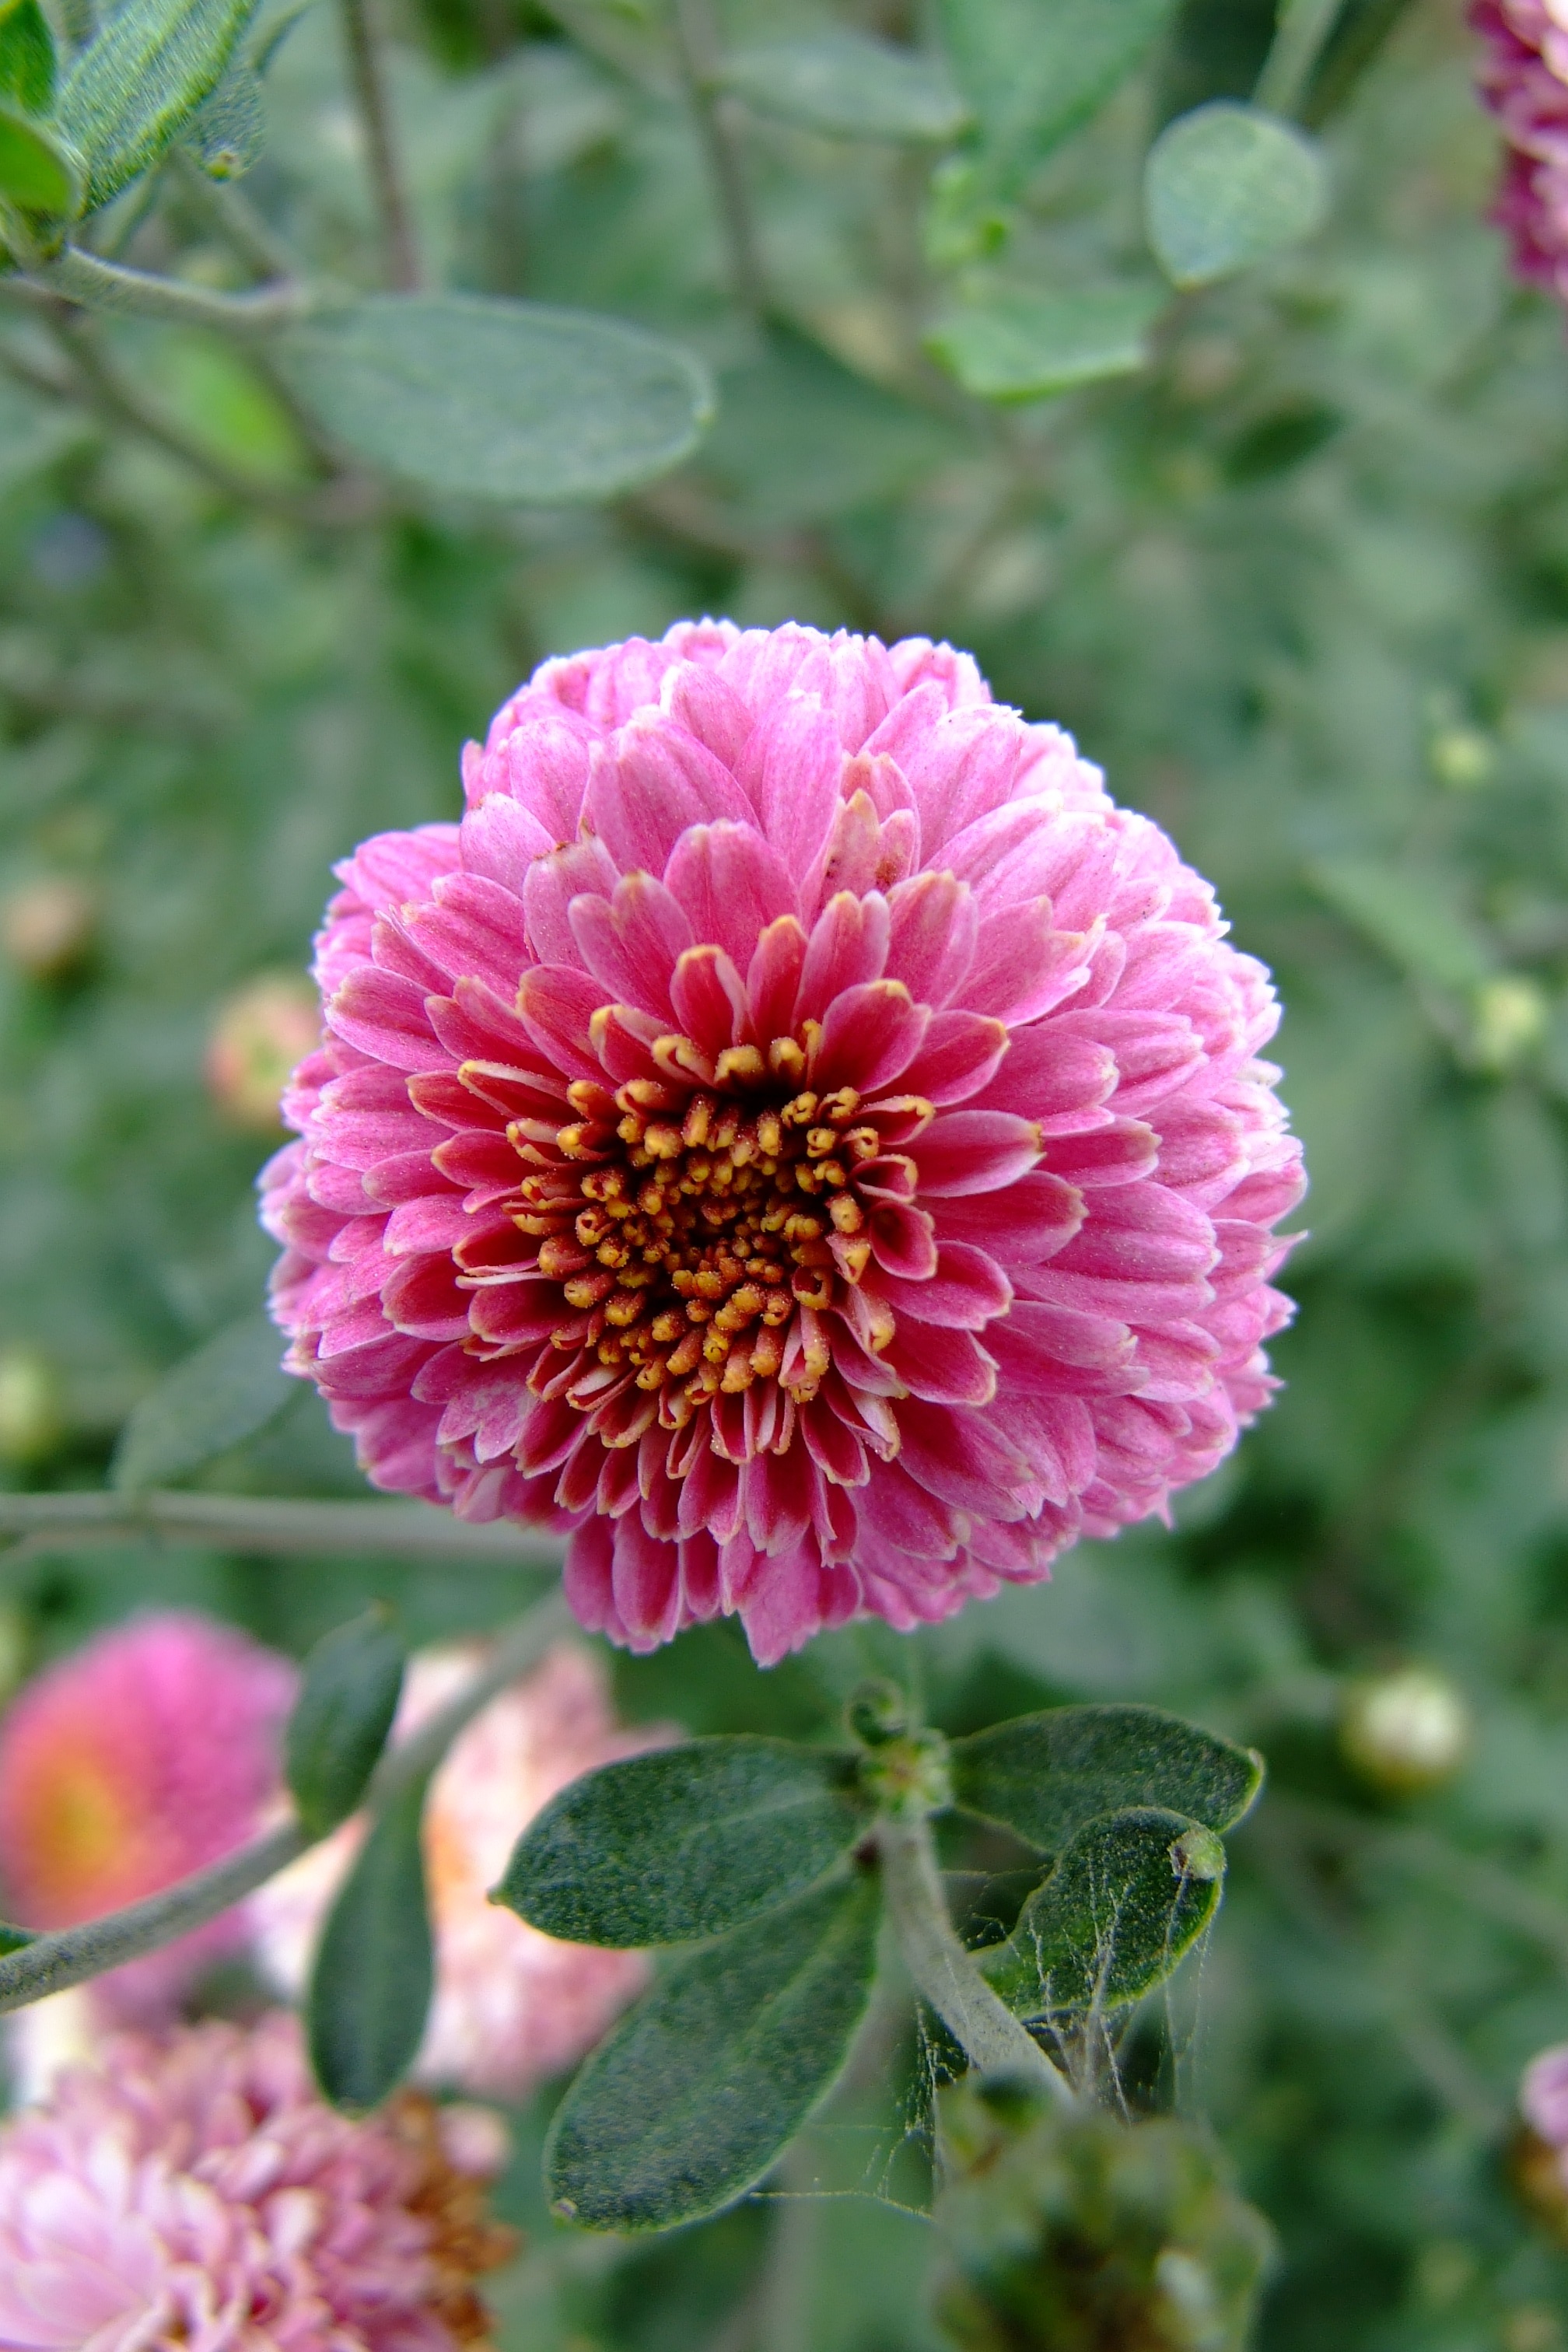
plant, flower, petal, summer, botany, flora, wildflower, dahlia, plant a garden, roses, zinnia, astra, flowering plant, daisy family, annual plant, land plant